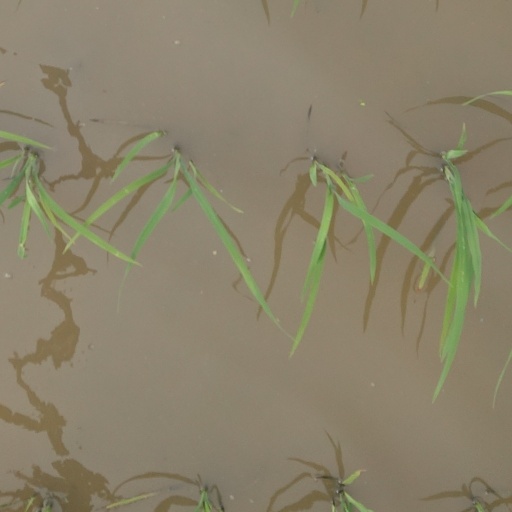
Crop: rice